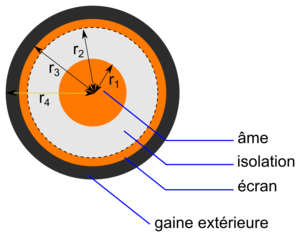
La modélisation en Pi des lignes électriques permet de représenter le comportement électrique attendu de celles-ci. Elle est basée sur les équations des télégraphistes. Le calcul des paramètres électriques utilisé pour la modélisation repose sur les équations de Maxwell. Le modèle avec une seule section en Pi n'est valable que pour de faibles fréquences et des lignes électriques courtes, dans le cas contraire plusieurs sections en Pi doivent être connectées en série.